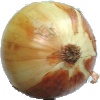
Label: Onion White 1